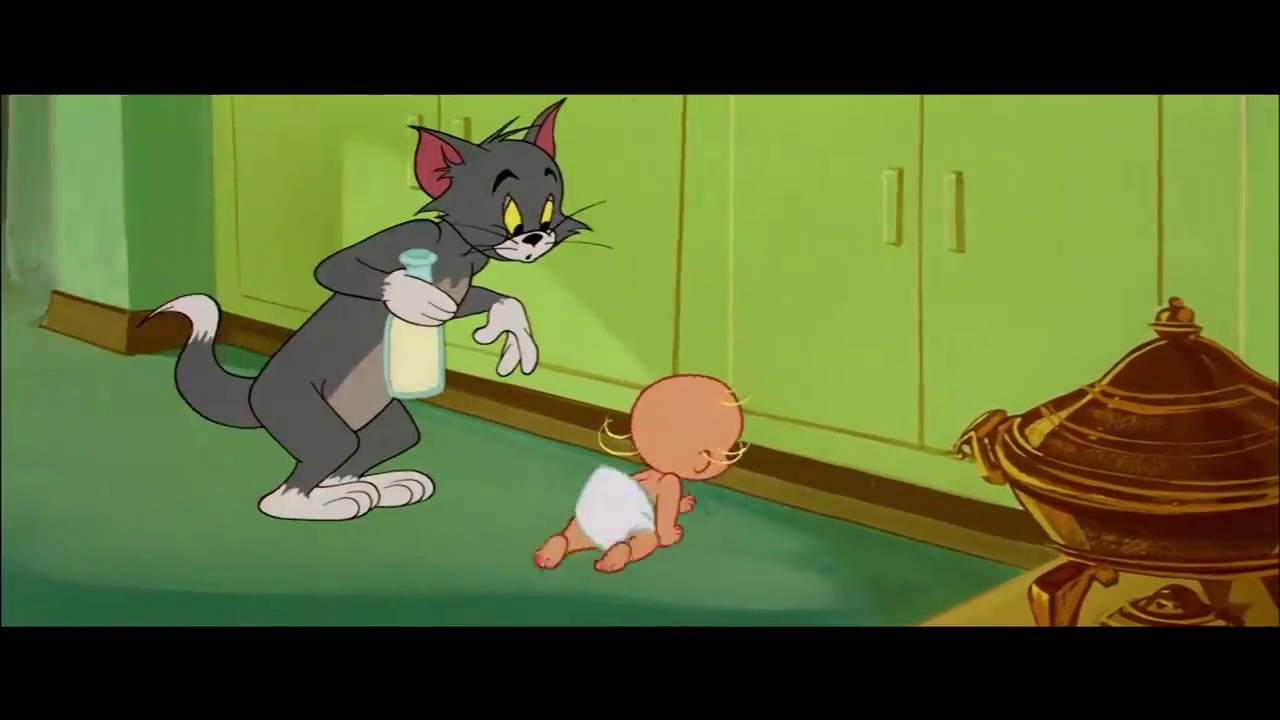
Portrait style: Cartoon Portrait